Sinestro Corps

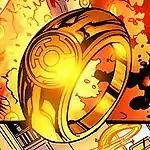
A Yellow Power Ring

Members of the Sinestro Corps use yellow power rings built on Qward. Though functionally similar to a Green Lantern's power ring, yellow power rings are fueled by fear instead of willpower. Members are selected for their skill at intimidation and terror. The ring amplifies the aggressive tendencies of the wearer. The yellow rings are charged by yellow power batteries, which are in turn linked to a yellow Central Power Battery based on Korugar. Aside from the recharging limitations common among the various Corps, their only known weakness is that their power can be drained by a Blue Lantern's power ring.